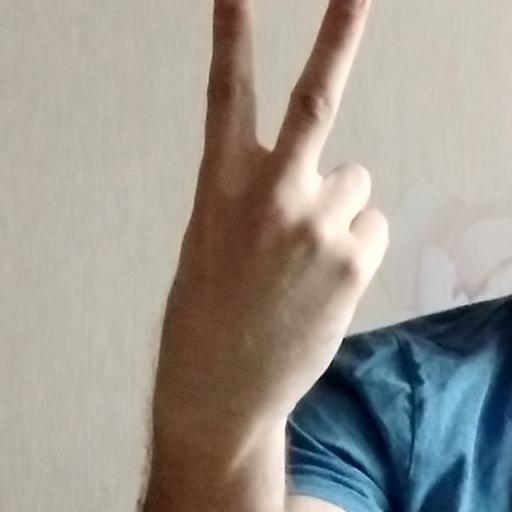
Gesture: peace_inverted